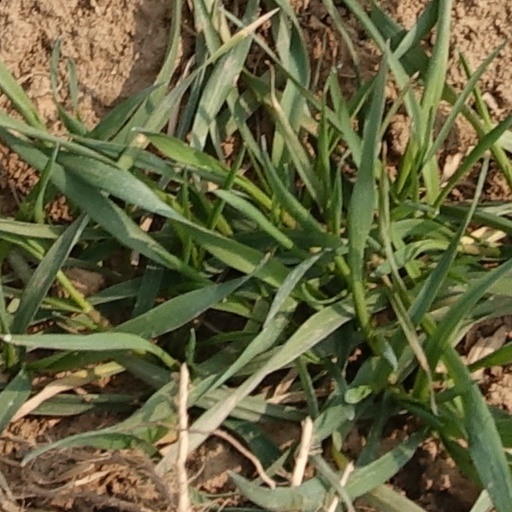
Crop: wheat